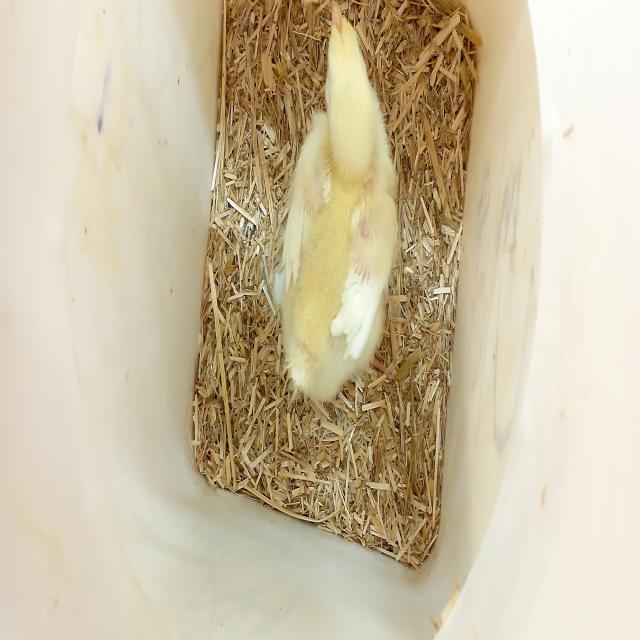
Weight: 236 g